Icarians

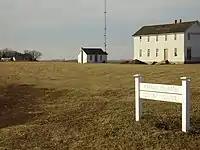
French Icarian colony being rebuilt as a living history site near Corning, Iowa. Seen are replicas of the great hall and the community's 1860 schoolhouse.

This position by Cabet was anathema to a majority of the Icarian cooperators, who were deeply inspired and influenced by the history and traditions of the Great French Revolution and its democratic ideals. Cabet's position was deeply held by him as essential to the preservation of the community's moral fiber, however, and in his position he was staunchly supported by "a strong minority."